Ellie Reeves

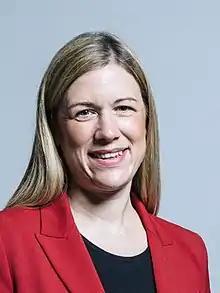
Official portrait, 2017

Reeves joined the Labour Party at 15, chaired the Oxford University Labour Club in 2001 and was National Chair of Labour Students from 2002 to 2003.